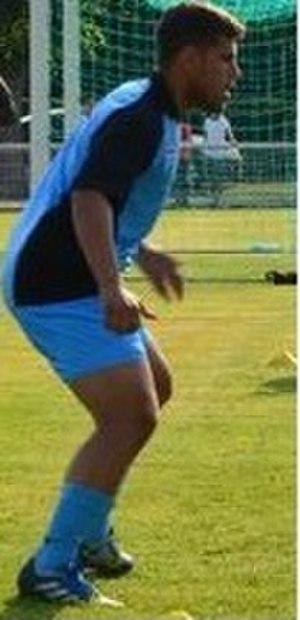
Bergougnoux lors d'un match amical du Tours FC contre Châteauroux (juillet 2013)